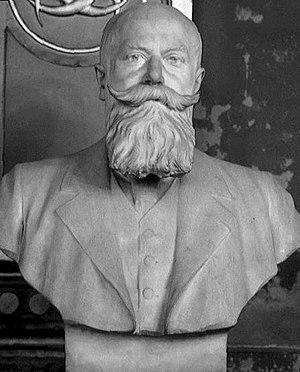
Ronde-bosse en marbre
Jean Bouche a été le maire de Bordeaux du 15 mai 1908 au 19 mai 1912.